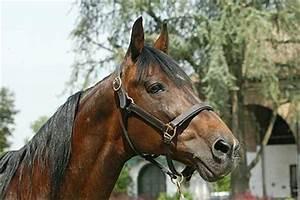
horse